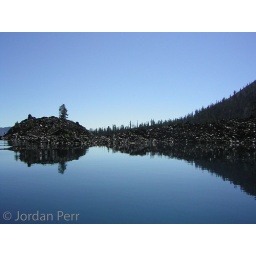
An island with trees and rocks in crater lake reflecting in the crystal clear, and completely still, water of crater lake.